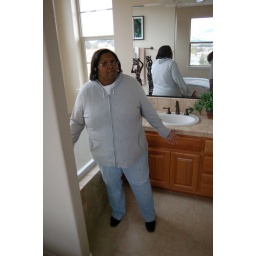
standing in the master bathroom